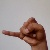
The image shows a hand gesture representing the letter 'J' in Indian Sign Language.